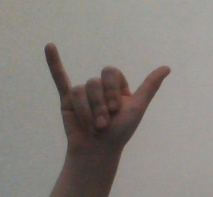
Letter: ya